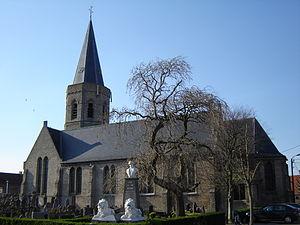
Liste des églises-halles ou hallekerques de Belgique.